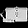
Label: Bag